Kickoff (gridiron football)

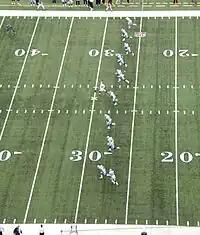
Dallas Cowboys kick-off during an NFL game. This picture was taken when the NFL kicked off from the 30-yard line, as it did from 1994 to 2010.

A kickoff occurs at the start of each half and before the first overtime (in the National and Arena Football Leagues). It is also traditionally decided by a coin toss at the beginning of each game carried out by the referee. The visiting team captain calls either heads or tails. The winner of the coin toss elects whether to take first choice in the first half or the second half. The captain with first choice then picks either a team to kick off or an end of the field to defend. The other captain chooses the remaining option. At the beginning of the second half, the two captains choose in the reverse order. If an overtime is required, another coin toss takes place to decide who gets first possession during the overtime. After a touchdown the scoring team kicks the ball off to the opposing team. In American football a field goal also results in a kickoff by the scoring team, but in Canadian football the scored-against team has an option of scrimmaging from their 35-yard line or receiving a kickoff. An exception to the Canadian rule applies in U Sports competition; if a team scores a field goal on a play that began after the three-minute warning in the fourth quarter, a kickoff is mandatory, with the scoring team kicking off from the standard position of its own 45-yard line.